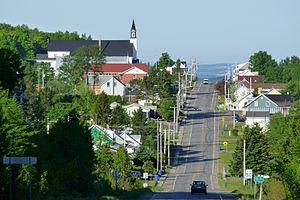
Village d'esprit-Saint, dans la MRC de Rimouski-Neigette, au Bas-Saint-Laurent (Québec), vu de la route 232
Esprit-Saint est une municipalité de la province de Québec, au Canada, située dans la municipalité régionale de comté de Rimouski-Neigette, au Bas-Saint-Laurent.
La route 232 est une route régionale québécoise située sur la rive sud du fleuve Saint-Laurent. Elle dessert la région administrative du Bas-Saint-Laurent.